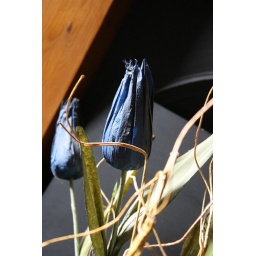
A paper flower from the arrangement, blue in colour.